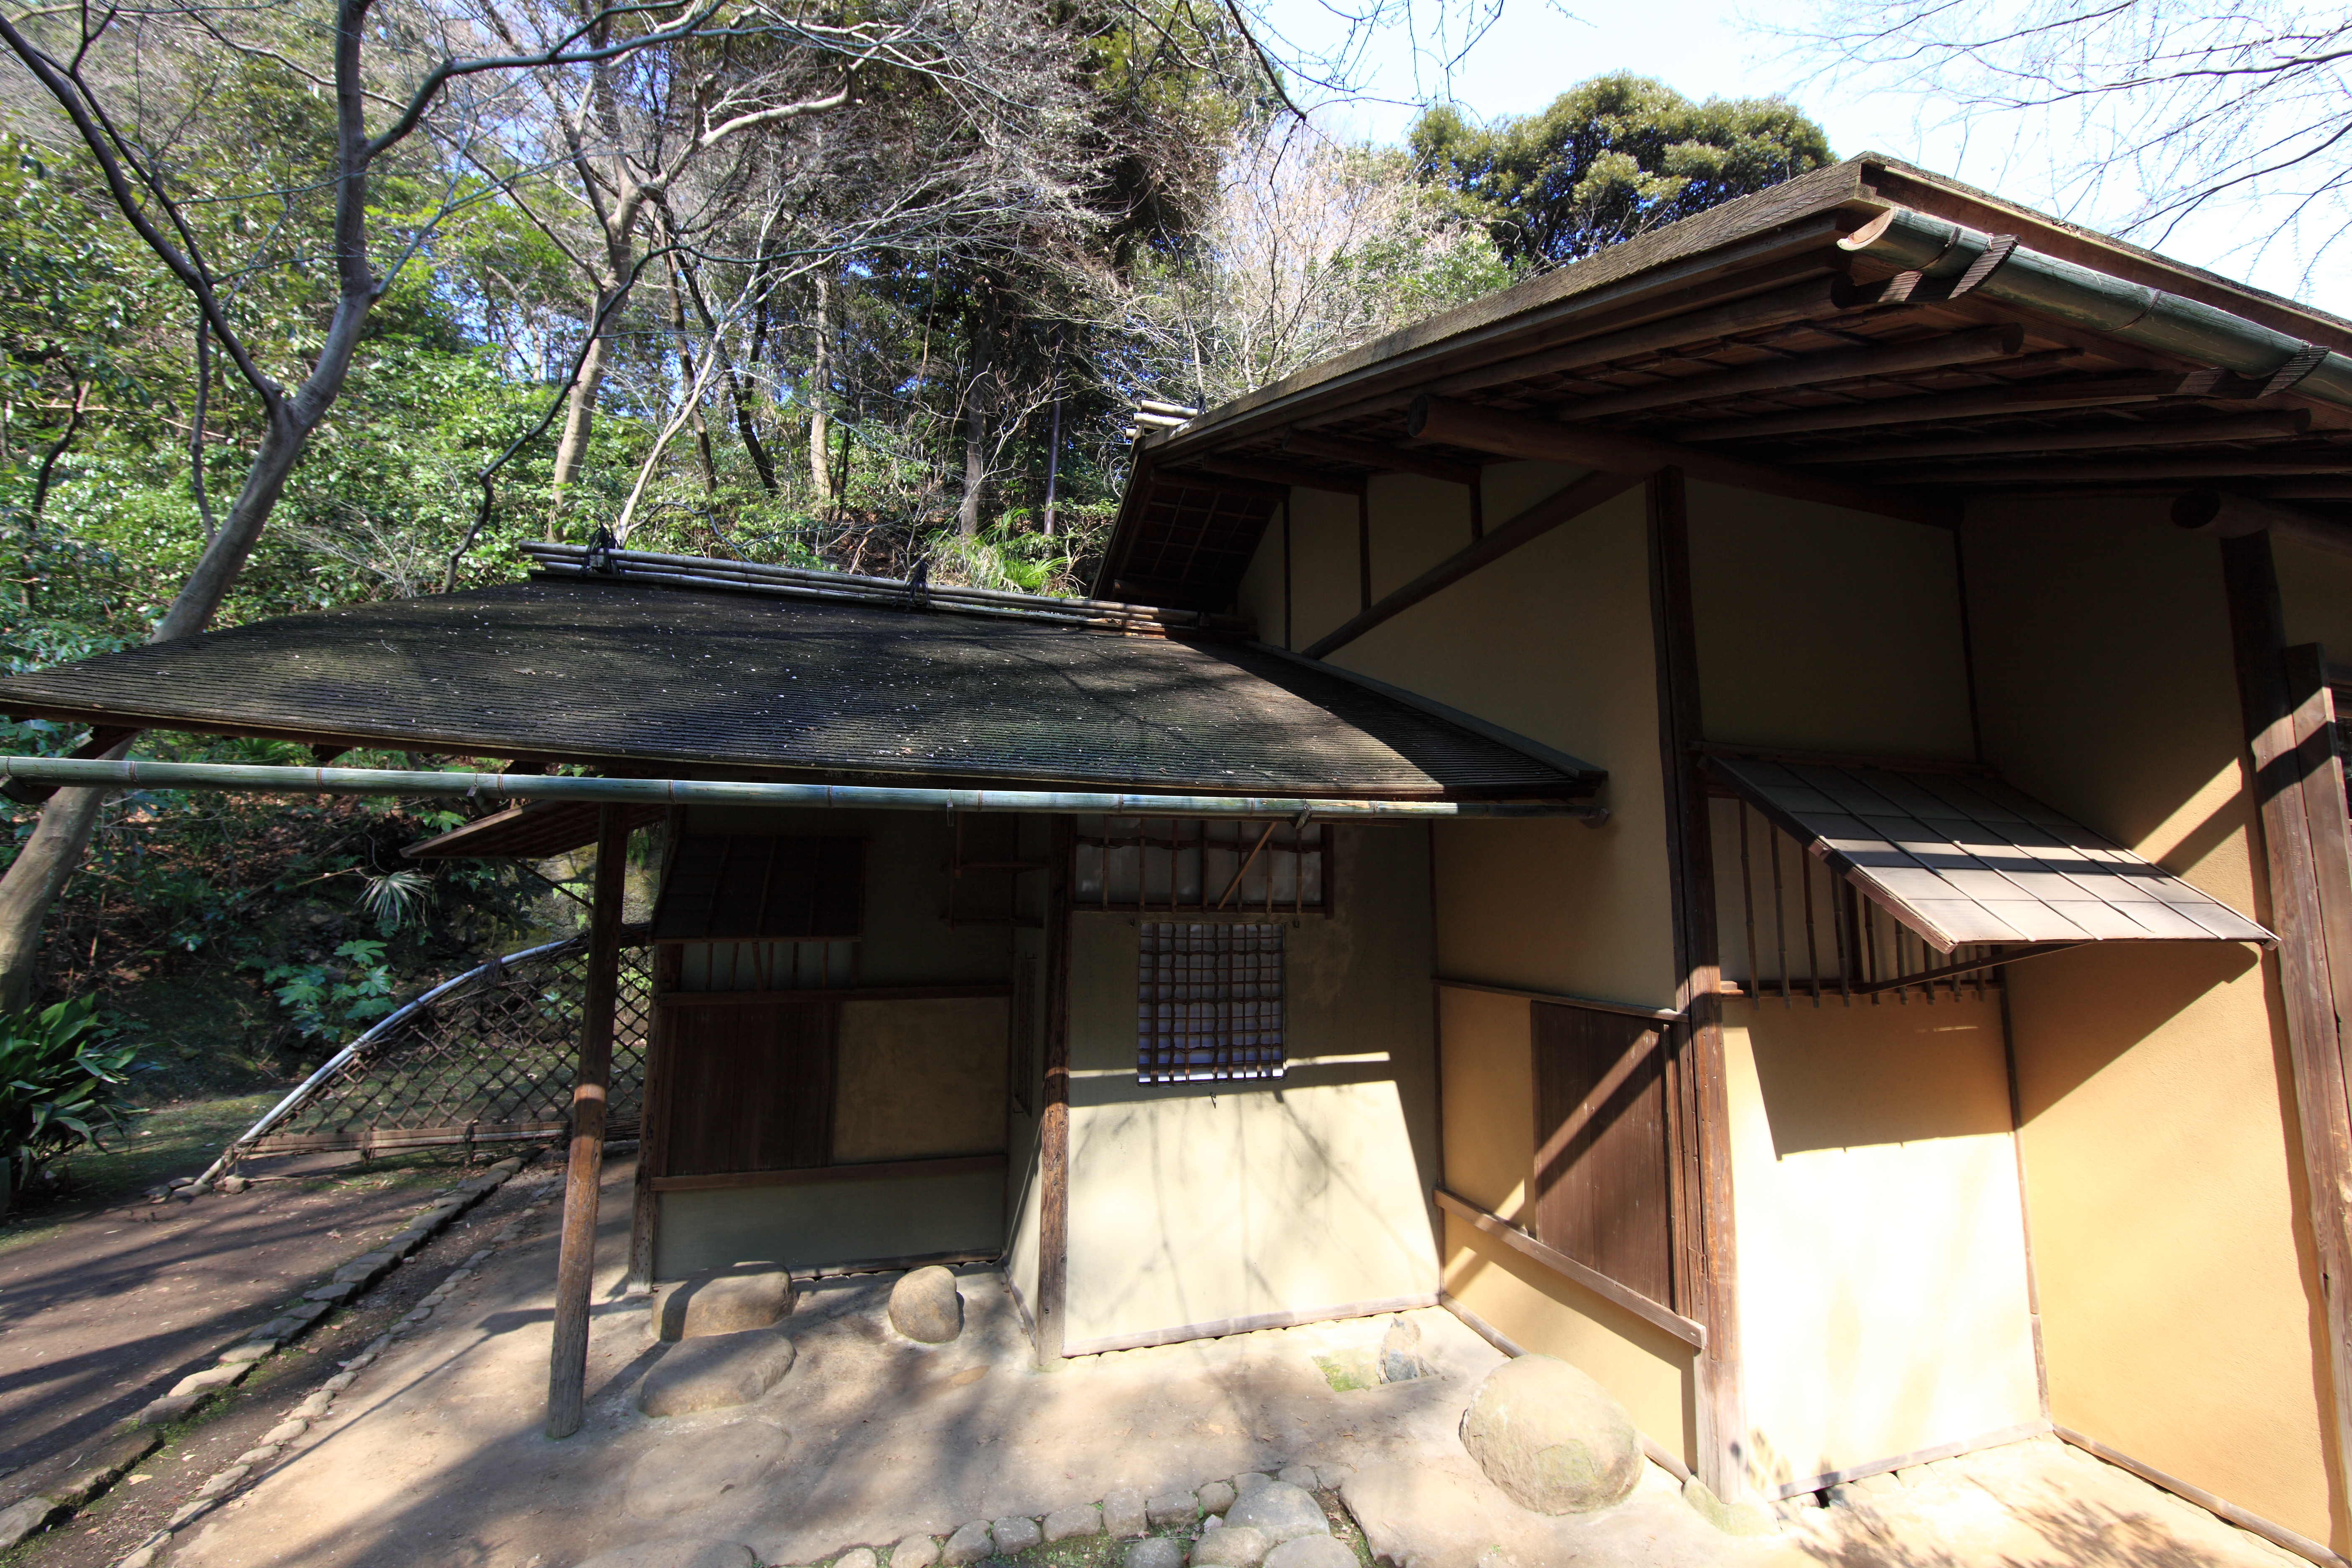
architecture, wood, house, tea, building, home, shed, hut, village, shack, high, entrance, cottage, ancient, residence, property, exterior, design, japanese, 5d, style, hires, log cabin, markii, traditional, guest, hi, res, resolution, chashitsu, chashitu, sodegaki, outdoor structure